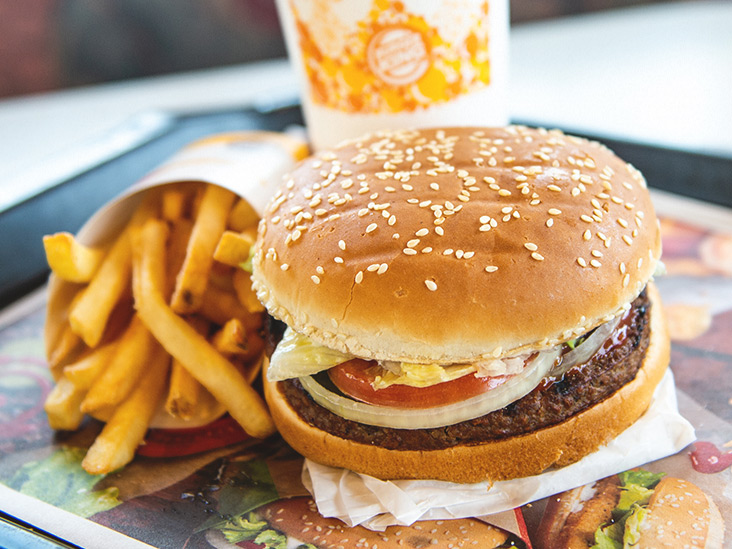
Dish: burger